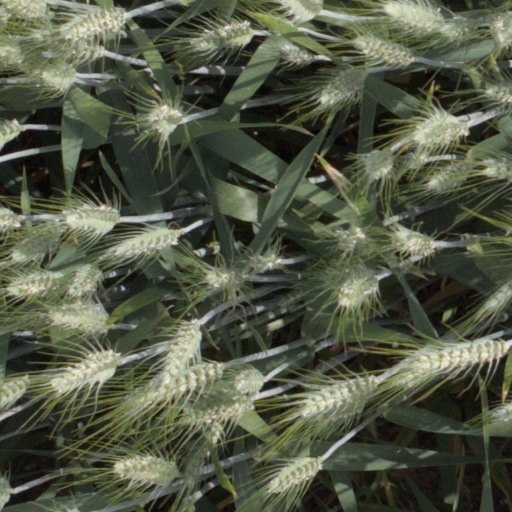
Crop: wheat